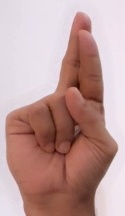
ASL sign: R